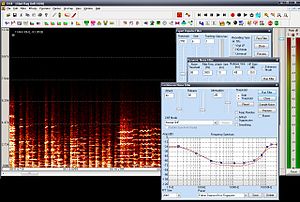
Lydrestaurering
Screenshot af interface til lydrestaureringsprogram
Lydrestaurering er en generel betegnelse for lydredigering med det formål at fjerne fejl fra lydoptagelser. Restaureringen kan ske direkte på mediet, på en analog kopi eller, som det er normalt i dag, på en digital repræsentation af optagelsen på en computer.